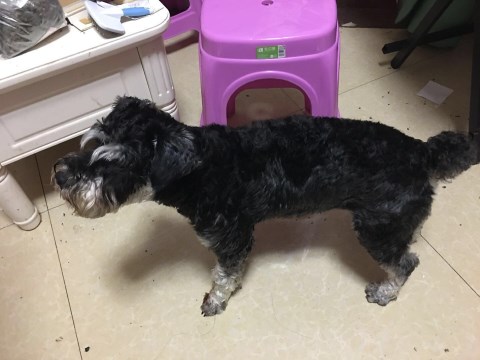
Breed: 2342-n000102-miniature_schnauzer